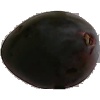
Label: Plum 3